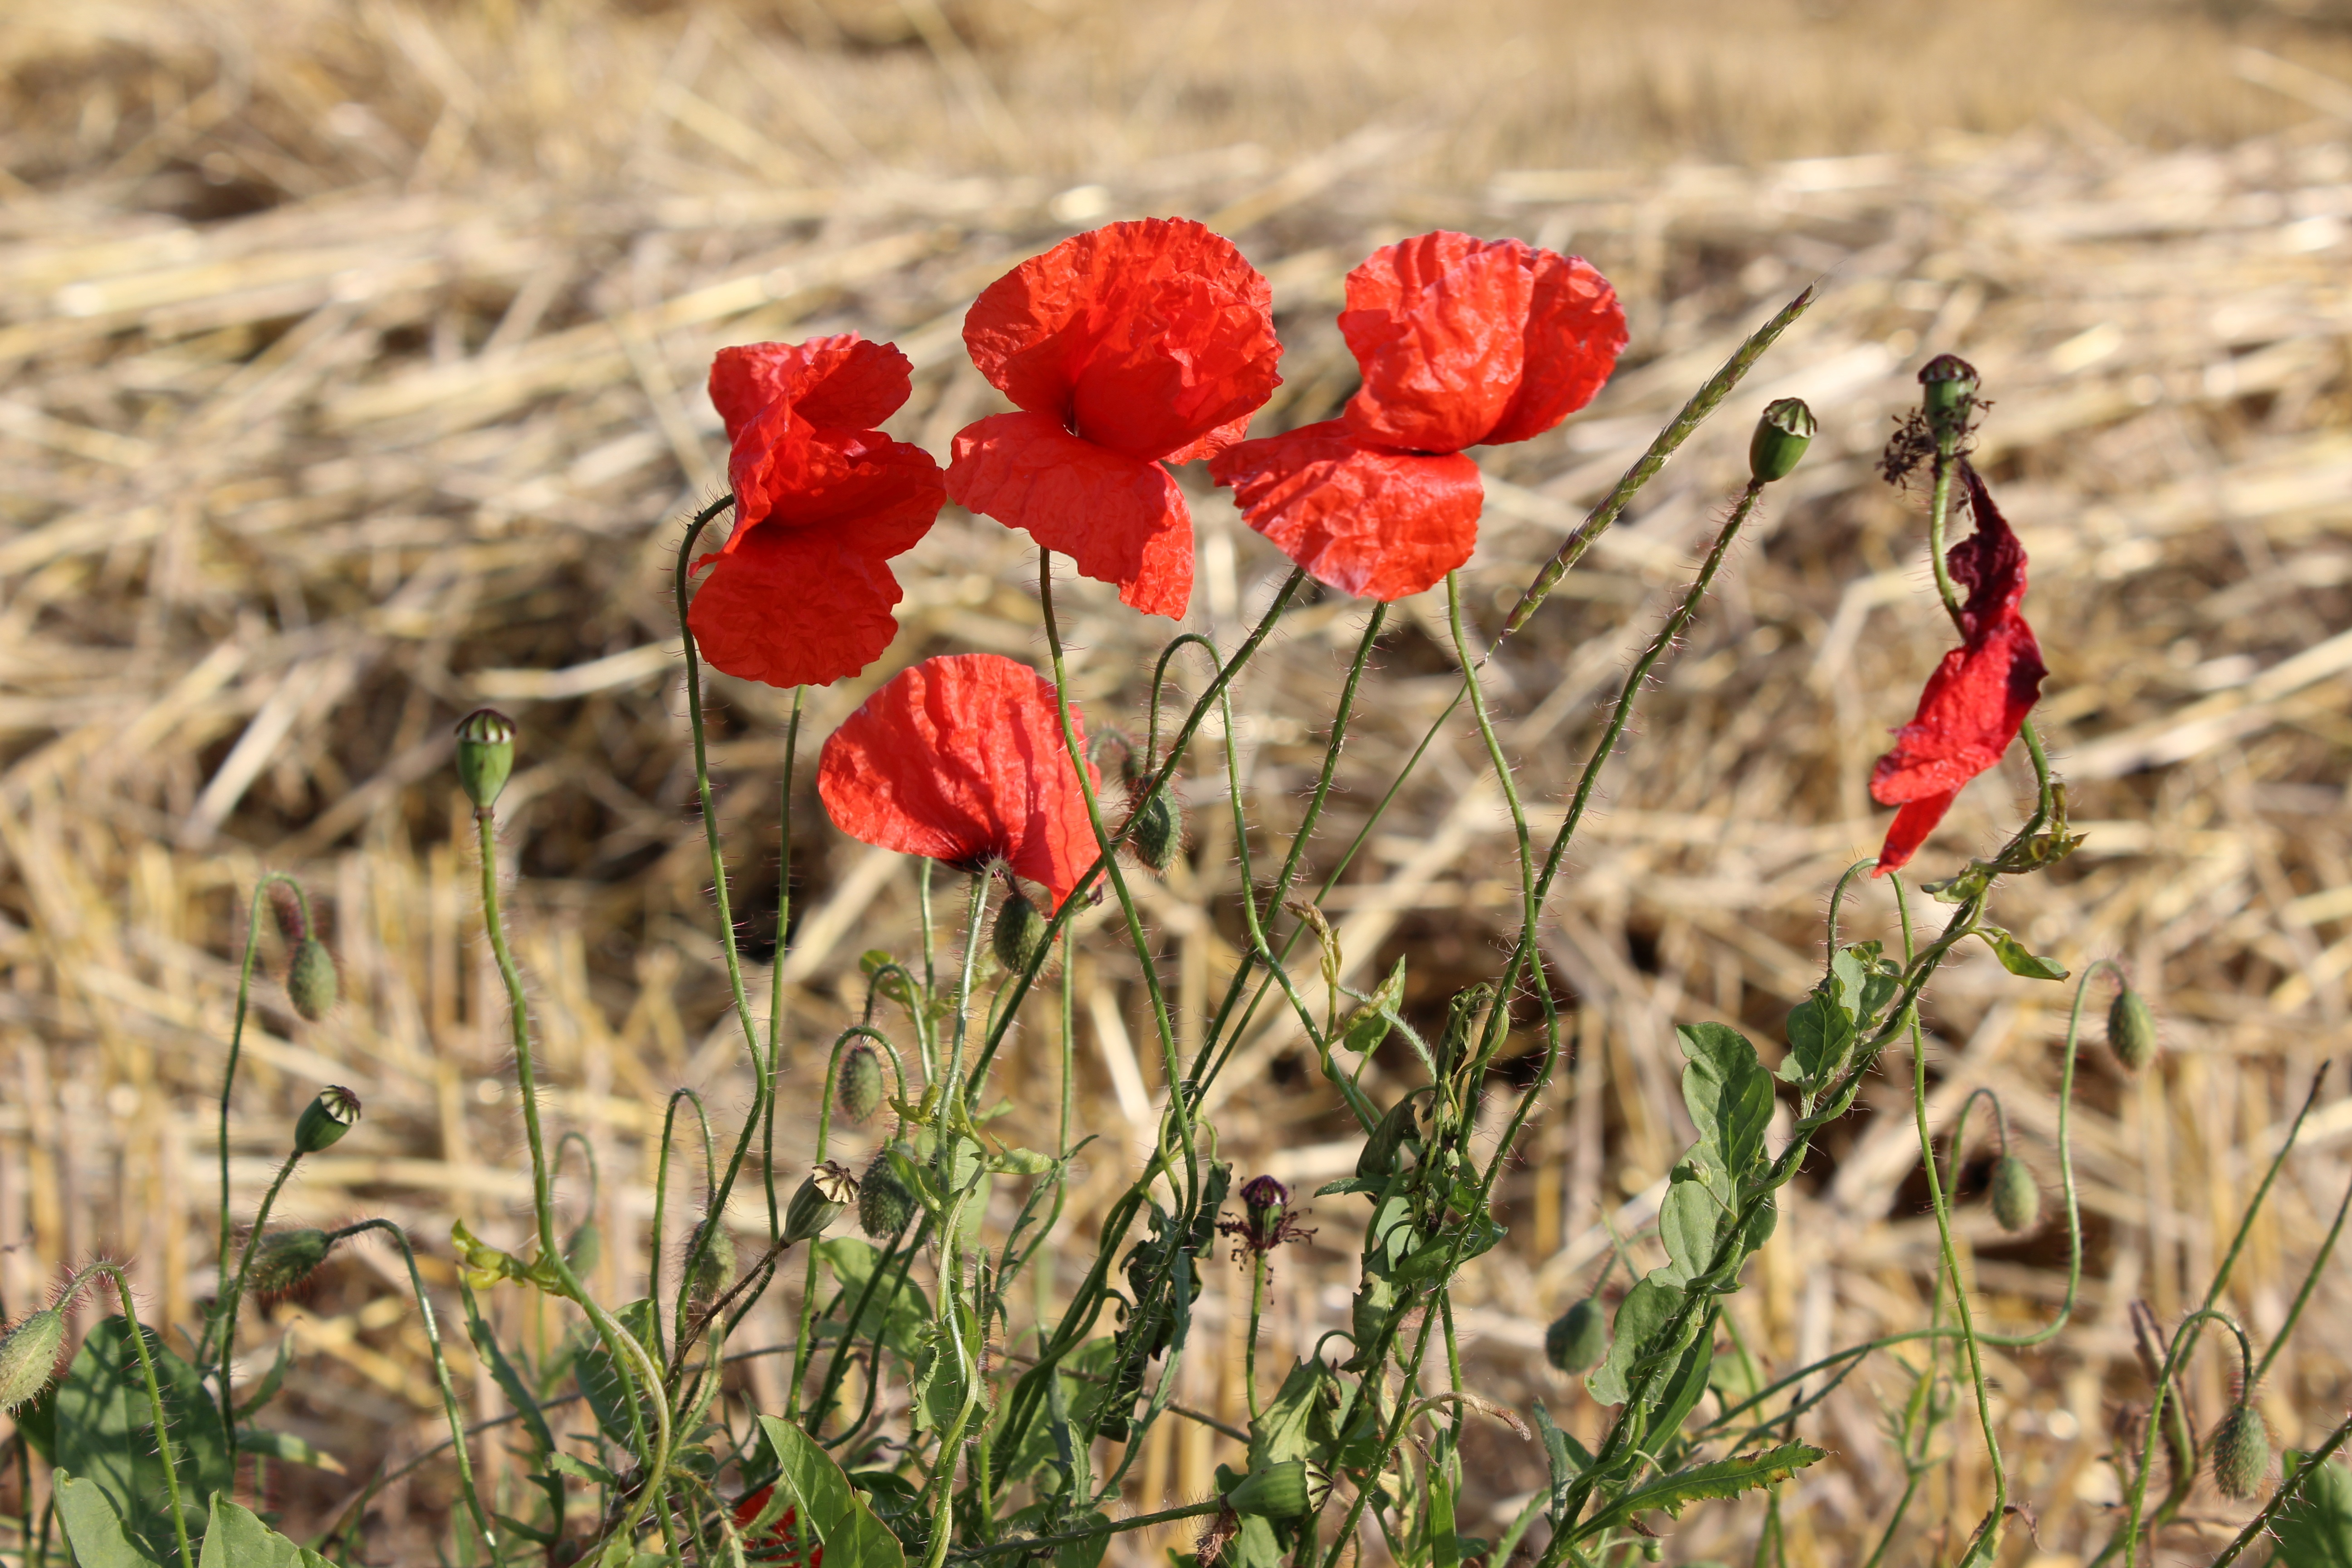
nature, grass, plant, field, meadow, prairie, flower, petal, country, red, botany, flora, wildflower, flowers, poppy, poppies, coquelicot, dianthus, macro photography, flowering plant, grass family, land plant, poppy family, pink family